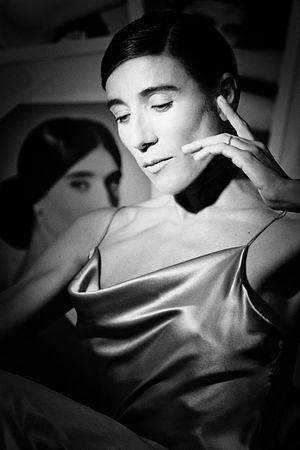
Blanca Li, née à Grenade le 12 janvier 1964, est une danseuse chorégraphe, metteur en scène, actrice et réalisatrice franco-espagnole reconnue pour son éventail d'expression corporelle allant du flamenco au hip-hop en passant par la danse classique ou baroque. Le Centre Calentito, un ensemble de studios situés à Paris et destinés au travail de la compagnie, ainsi qu’à d’autres professionnels du théâtre et de la danse, a servi de base au travail de la chorégraphe de 1998 à 2018.